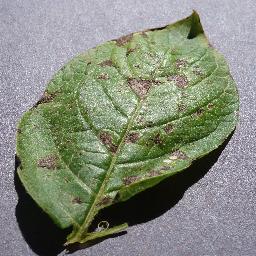
Etiqueta: Tizon_Temprano